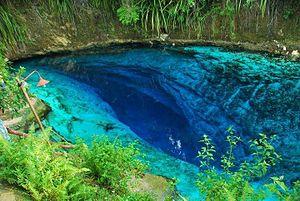
La rivière enchantée d'Hinatuan est un cours d'eau de l'île de Mindanao aux Philippines. Il se jette dans la mer des Philippines à Hinatuan dans la province de Surigao du Sud.